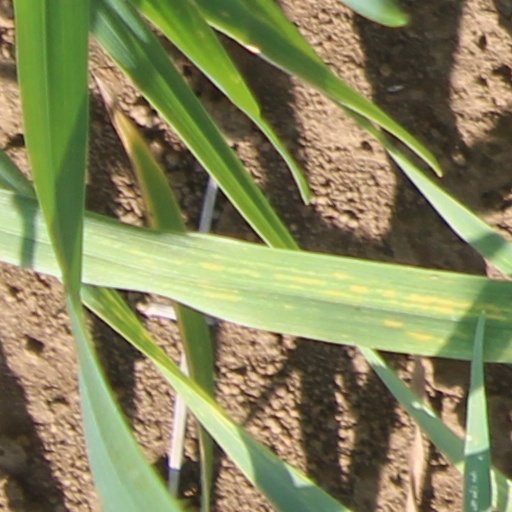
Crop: wheat